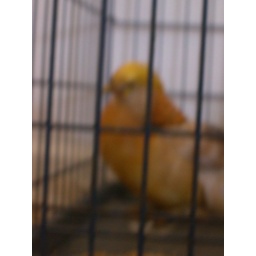
blurry bird guest in our bedroom